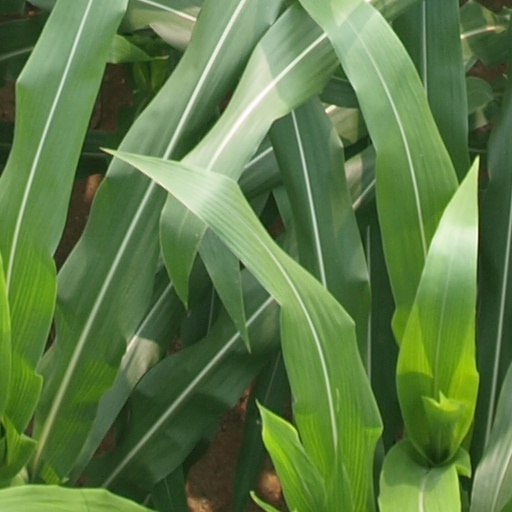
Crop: maize; corn